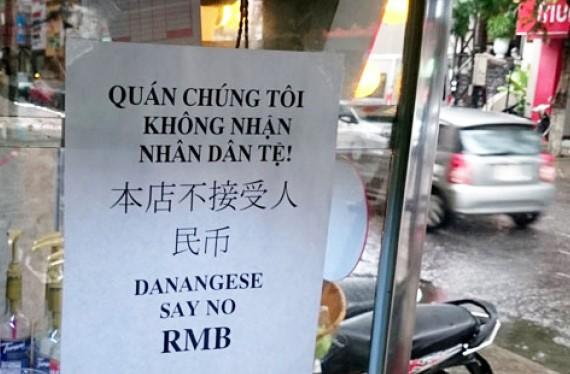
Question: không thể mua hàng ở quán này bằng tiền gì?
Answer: không thể mua hàng ở quán này bằng nhân dân tệ